Steven Fortès

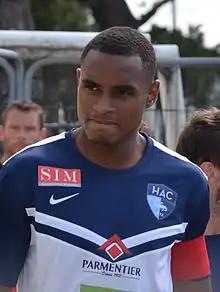
Fortes in 2015.

During the 2016–17 season he made 27 appearances for Le Havre, 25 in Ligue 2 and 2 in the Coupe de la Ligue.